Bruno von Freytag-Löringhoff

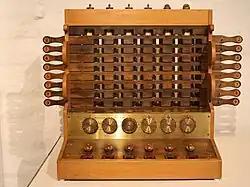
Replica of the computational machine by Wilhelm Schickard, 1623. Freytag-Löringhoff built several of these during his study of Wilhelm Schickard, possibly including this one.

After attending lectures in mathematics, physics, musicology and philosophy at the Universities of Greifswald and Munich, Freytag earned his doctorate in Philosophy in Greifswald in 1936 and habilitated in 1944 in Freiburg im Breisgau and 1947 in Tübingen after taking part in the war. From 1955, Freytag-Löringhoff was Professor of Philosophy at the University of Tübingen. In 1957 he reconstructed the first calculating machine of 1623, which was handed down only in scanty sketches from the Tübingen astronomy professor Wilhelm Schickard. He also built the data sticks from Schickard. After his retirement in 1977 Freytag studied the structures of the still new PCs.